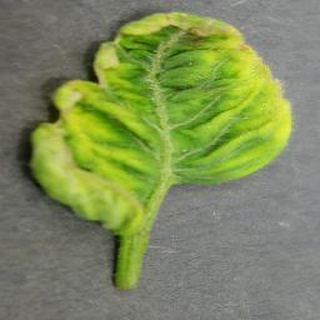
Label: tomato_yellow_leaf_curl_virus